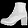
Label: Ankle boot